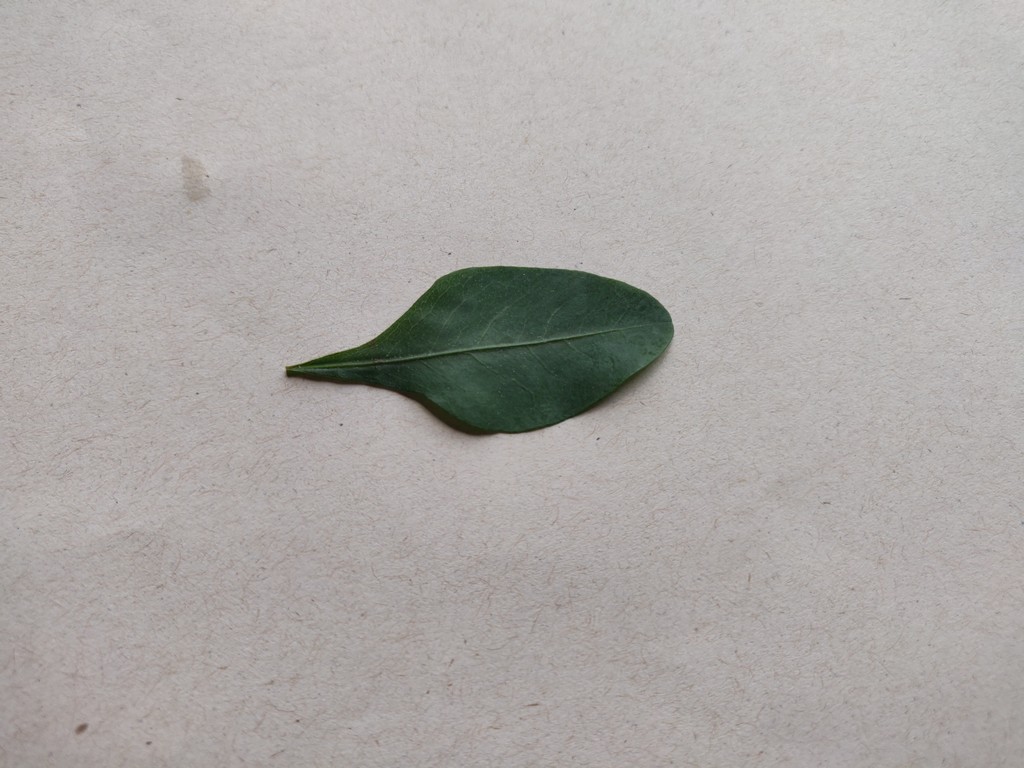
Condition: Healthy
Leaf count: single
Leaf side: front